Old Campus District, University of South Carolina

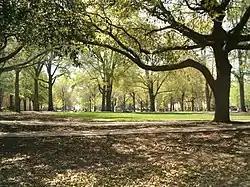
The Horseshoe at the heart of USC's historic campus as it looks today.

The Old Campus District, University of South Carolina, is a historic district centered on The Horseshoe on the main campus of the University of South Carolina in Columbia, South Carolina. On June 5, 1970, it was listed in the National Register of Historic Places. On April 19, 1996 MTV Unplugged filmed Hootie & the Blowfish's concert on The Horseshoe before the release of their second album Fairweather Johnson.